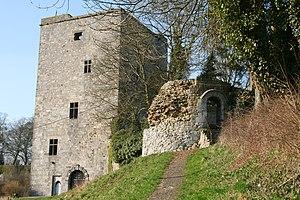
Beaumont (Hainaut) (Belgique), la poterne et la Tour Salamandre (XIe siècle)
Beaumont est une ville francophone de Belgique située en Région wallonne dans la province de Hainaut.